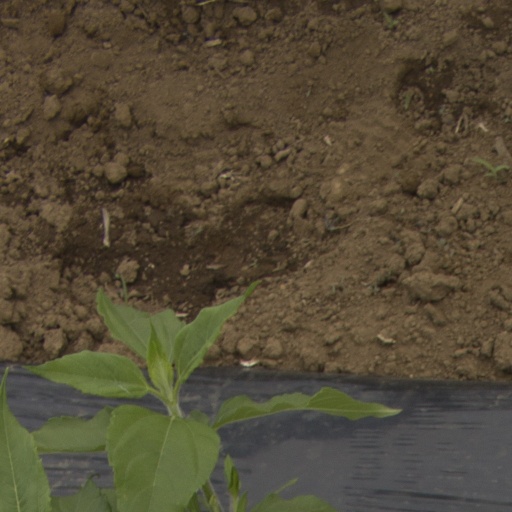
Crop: Jerusalem artichoke